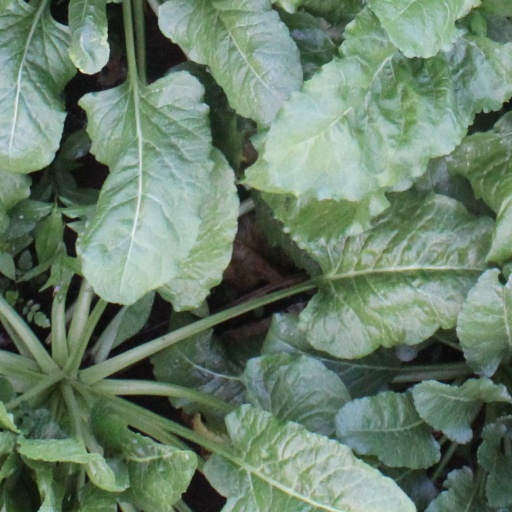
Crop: sugar beet